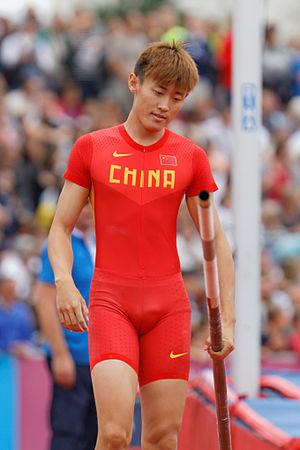
Xue Changrui est un athlète chinois, spécialiste du saut à la perche.